1922 Michigan vs. Vanderbilt football game

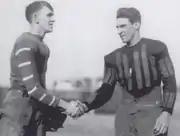
The Two Captains: Paul Goebel and Jess Neely.

Lynn Bomar and Jess Neely are often acknowledged as the players of the game for Vanderbilt. Lynn Bomar spent much of his day tackling Michigan's runners for a loss, and "tore through the Wolverine line constantly, and always emerged after a play on the far side of the defense." while Jess Neely was a battered and bruised captain playing so hard despite his injured frame. Other plays of note for the Commodores included the shifty moves of Gil Reese—Reese made 105 yards on punt returns. The yearbook spoke of Reese's play, "Time after time Gil Reece caught punts, and shifting from side to side in a most elusive fashion, would run almost through the Michigan team, by a hair's breadth, escaping each hand outstretched to seize him. He resembled old Lewis Hardage, who taught him that shifty trick." Scotty Neill's punting matching that of Kipke, with an average of 42 yards per punt, was also of note. The defense of Tex Bradford and Tot McCullough received praise. Walter Camp noted the strong showing of Vanderbilt, particularly impressed with Reese's punt returns and McCullough's run defense. He credited McGugin with having developed a well-trained line, and a secondary that was not far behind.